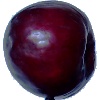
Label: Plum 2